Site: brandenburg
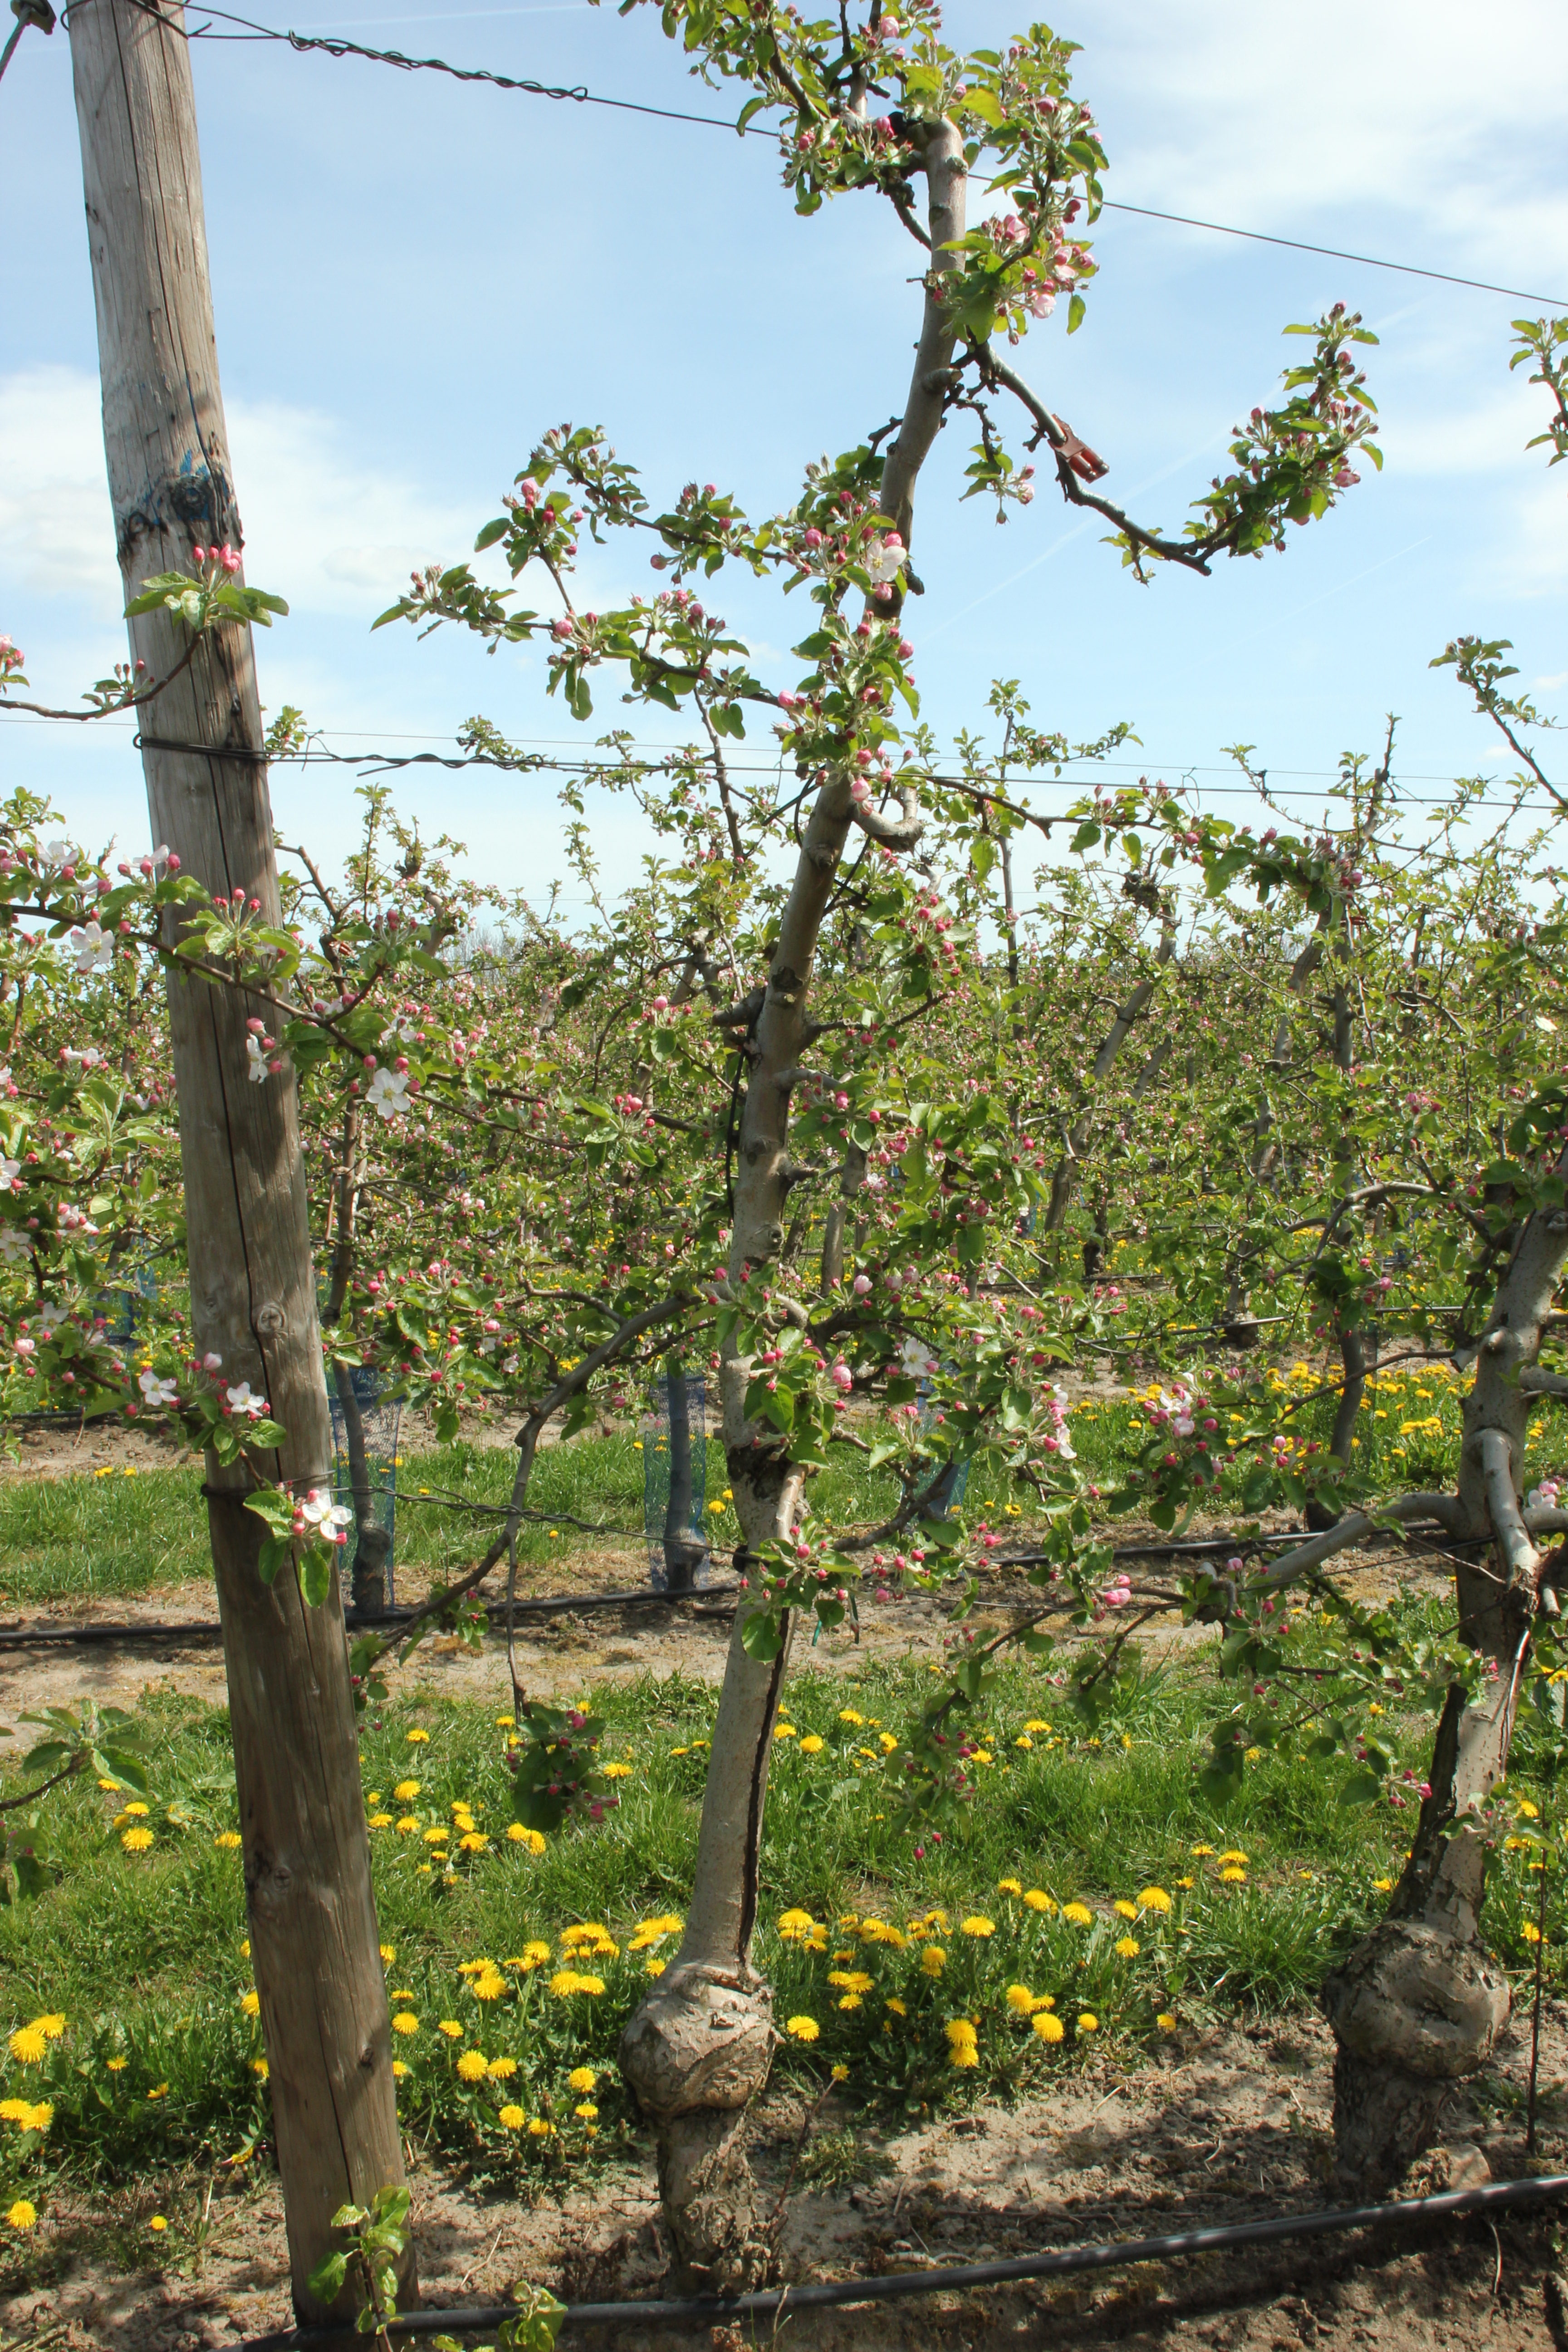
Growth stage (BBCH 57): Inflorescence emergence